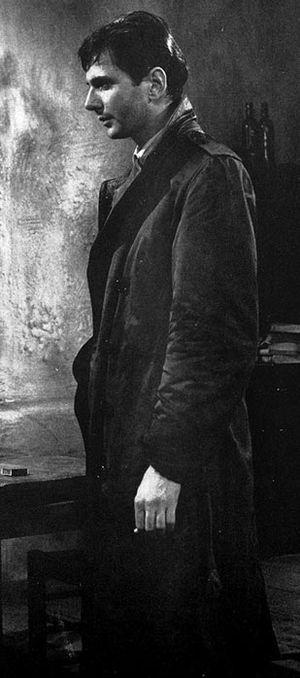
Heinz Hopf est un acteur suédois, né le 11 novembre 1934 à Stockholm, mort le 23 janvier 2001 à Åkersberga.